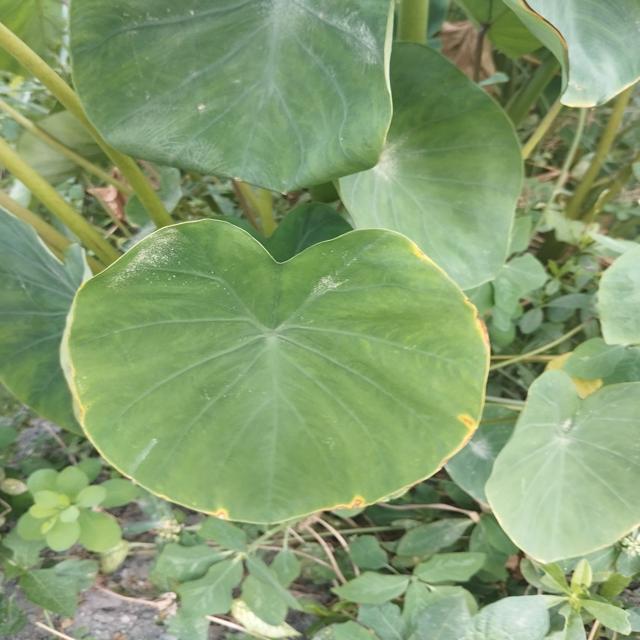
Label: Mid_Blight